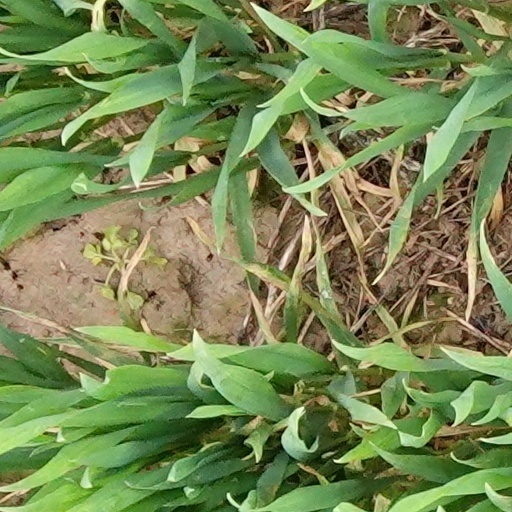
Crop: wheat